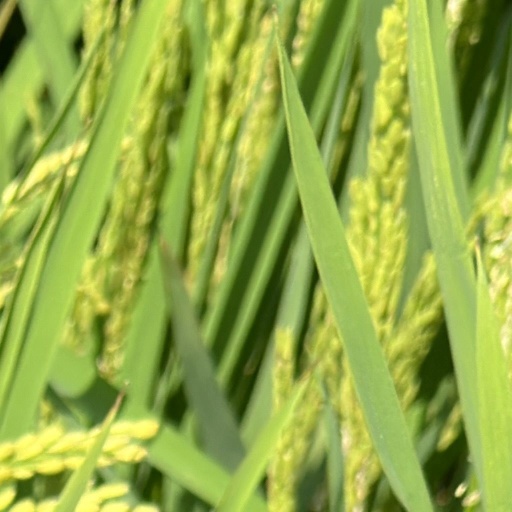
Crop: rice